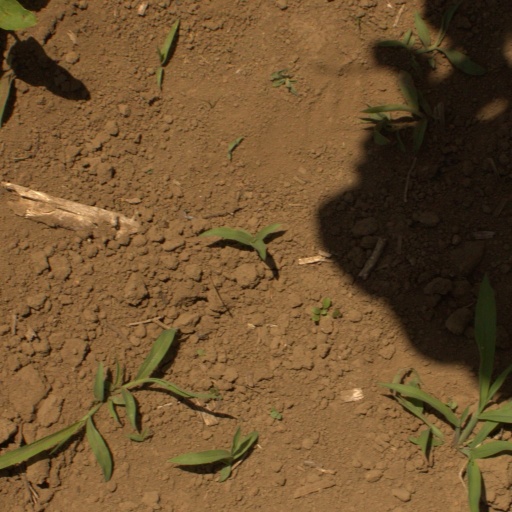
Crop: Jerusalem artichoke